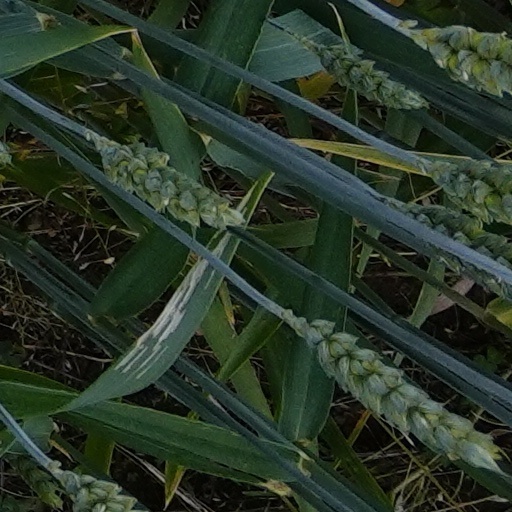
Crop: wheat